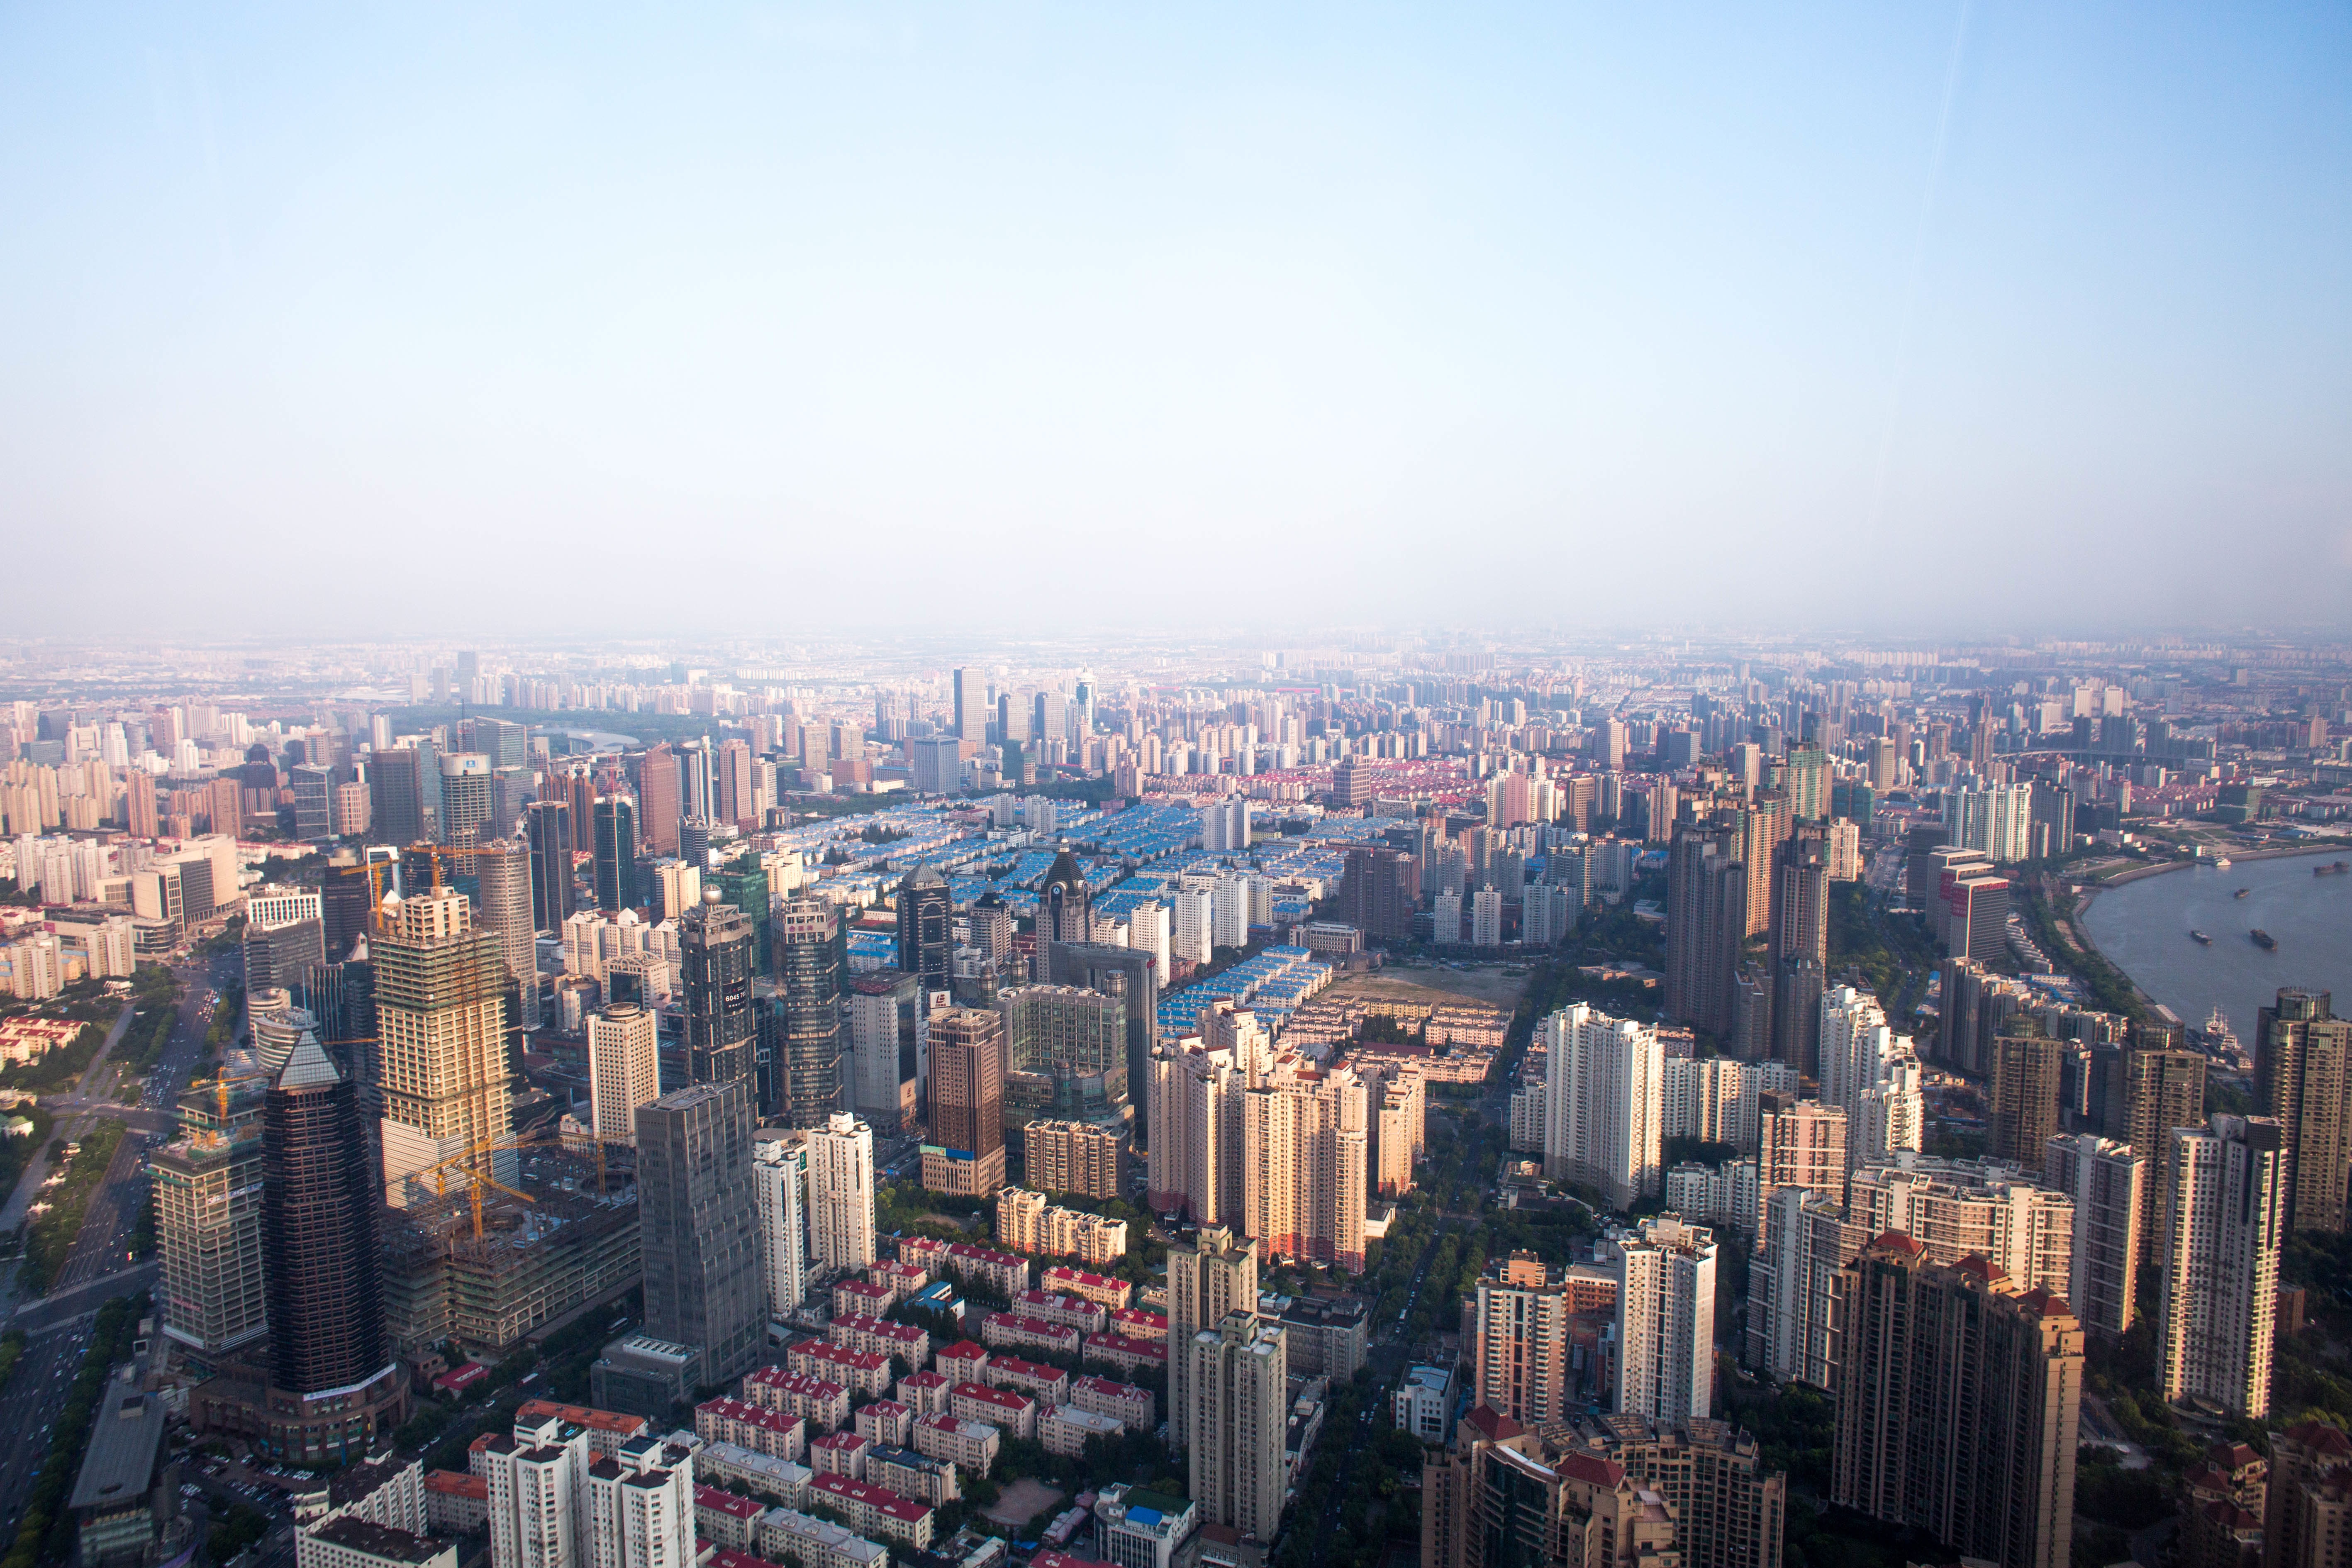
horizon, skyline, photography, building, city, skyscraper, cityscape, panorama, downtown, dusk, evening, aerial, tower block, city scape, metropolis, neighbourhood, aerial photography, urban area, residential area, geographical feature, human settlement, atmosphere of earth, metropolitan area